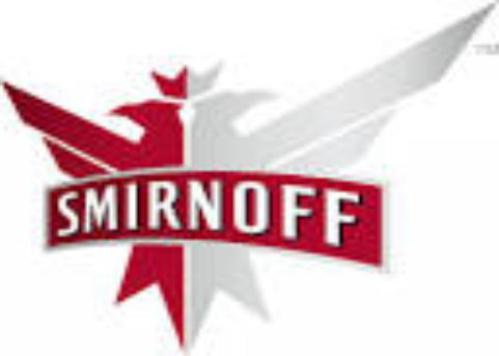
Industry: Food